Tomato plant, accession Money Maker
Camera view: vertical (180 deg); turntable rotation: 330 degrees
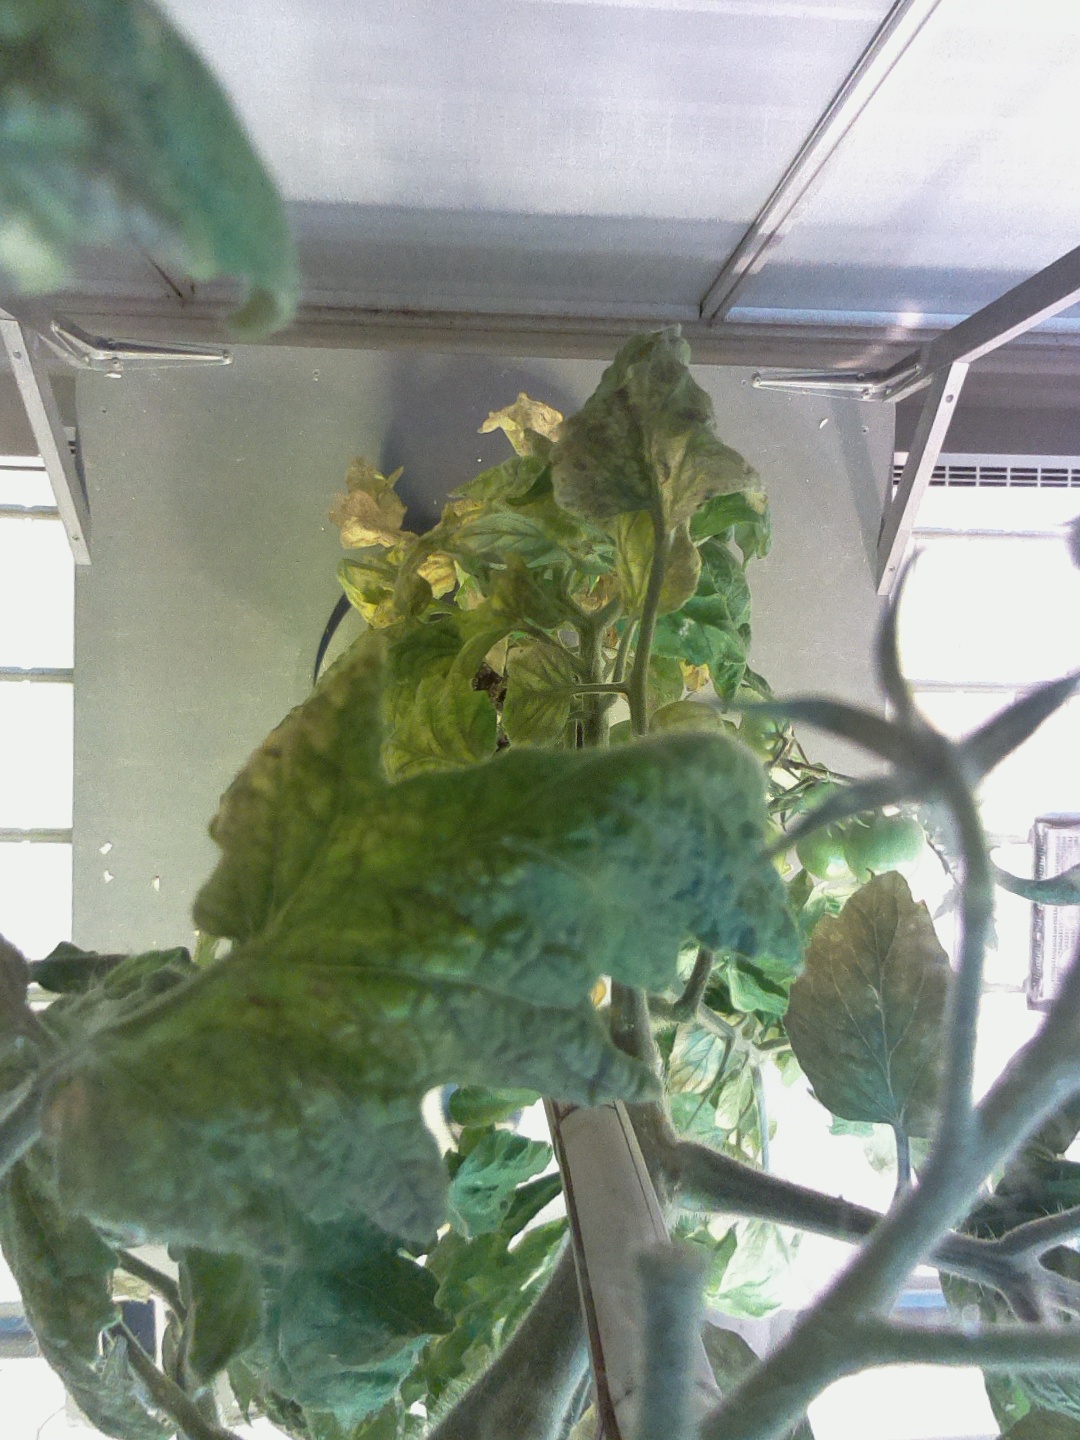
BBCH growth stage 77: 70%-80% of final fruit size